Raja straeleni

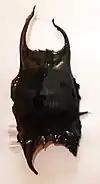
"Raja straeleni" eggcase

This skate migrates towards the coastal shallows during the warm season and towards deep waters in winter. They spend most of their time lying flat on the sand, where they are well camouflaged.